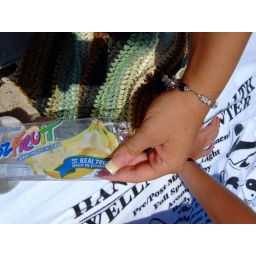
probably the best fruit bar in the world